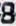
Number: 8